Philip Kane

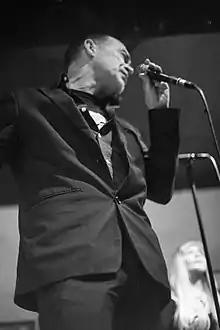
Philip Kane

Philip Kane is a London soul and art-rock singer who has released four albums. Cathal Coughlan produced his earlier work as Avalanche and Mark Eitzel contributed backing vocals to "Flowers & Ledges", which was listed as one of the tracks of 2016 by The Quietus.